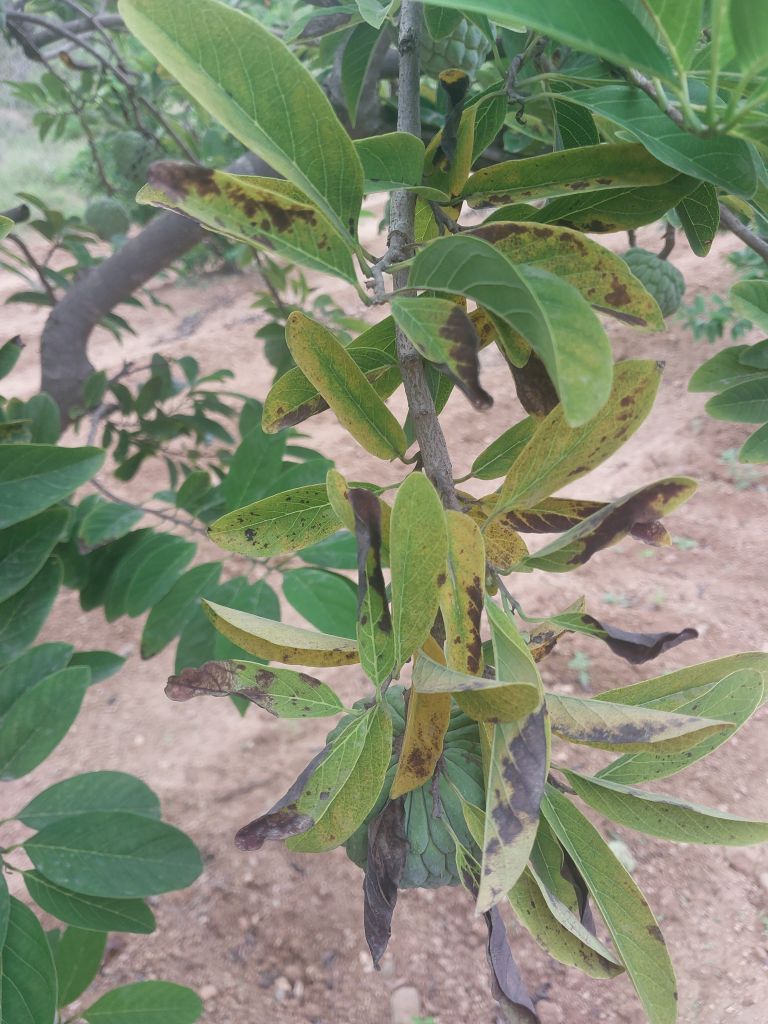
Disease label: Leaf spot on Leaves